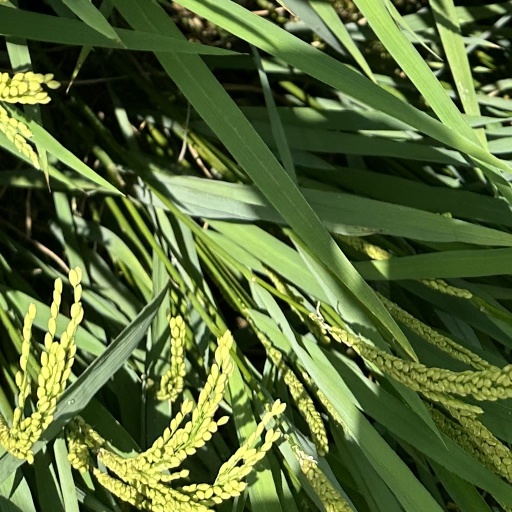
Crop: rice